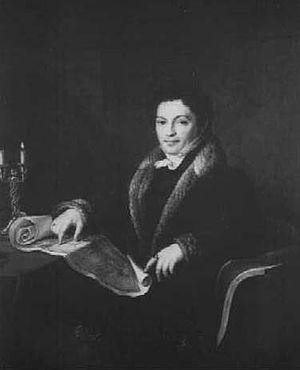
Cette page comprend la liste des règnes de souverains européens supérieurs à 50 ans.
Georges-Guillaume est comte puis prince de Schaumbourg-Lippe de 1787 à sa mort.